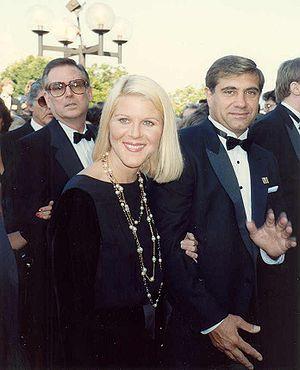
Alley Mills est une actrice américaine née le 9 mai 1951 à Chicago. Elle était la conjointe d’Orson Bean.